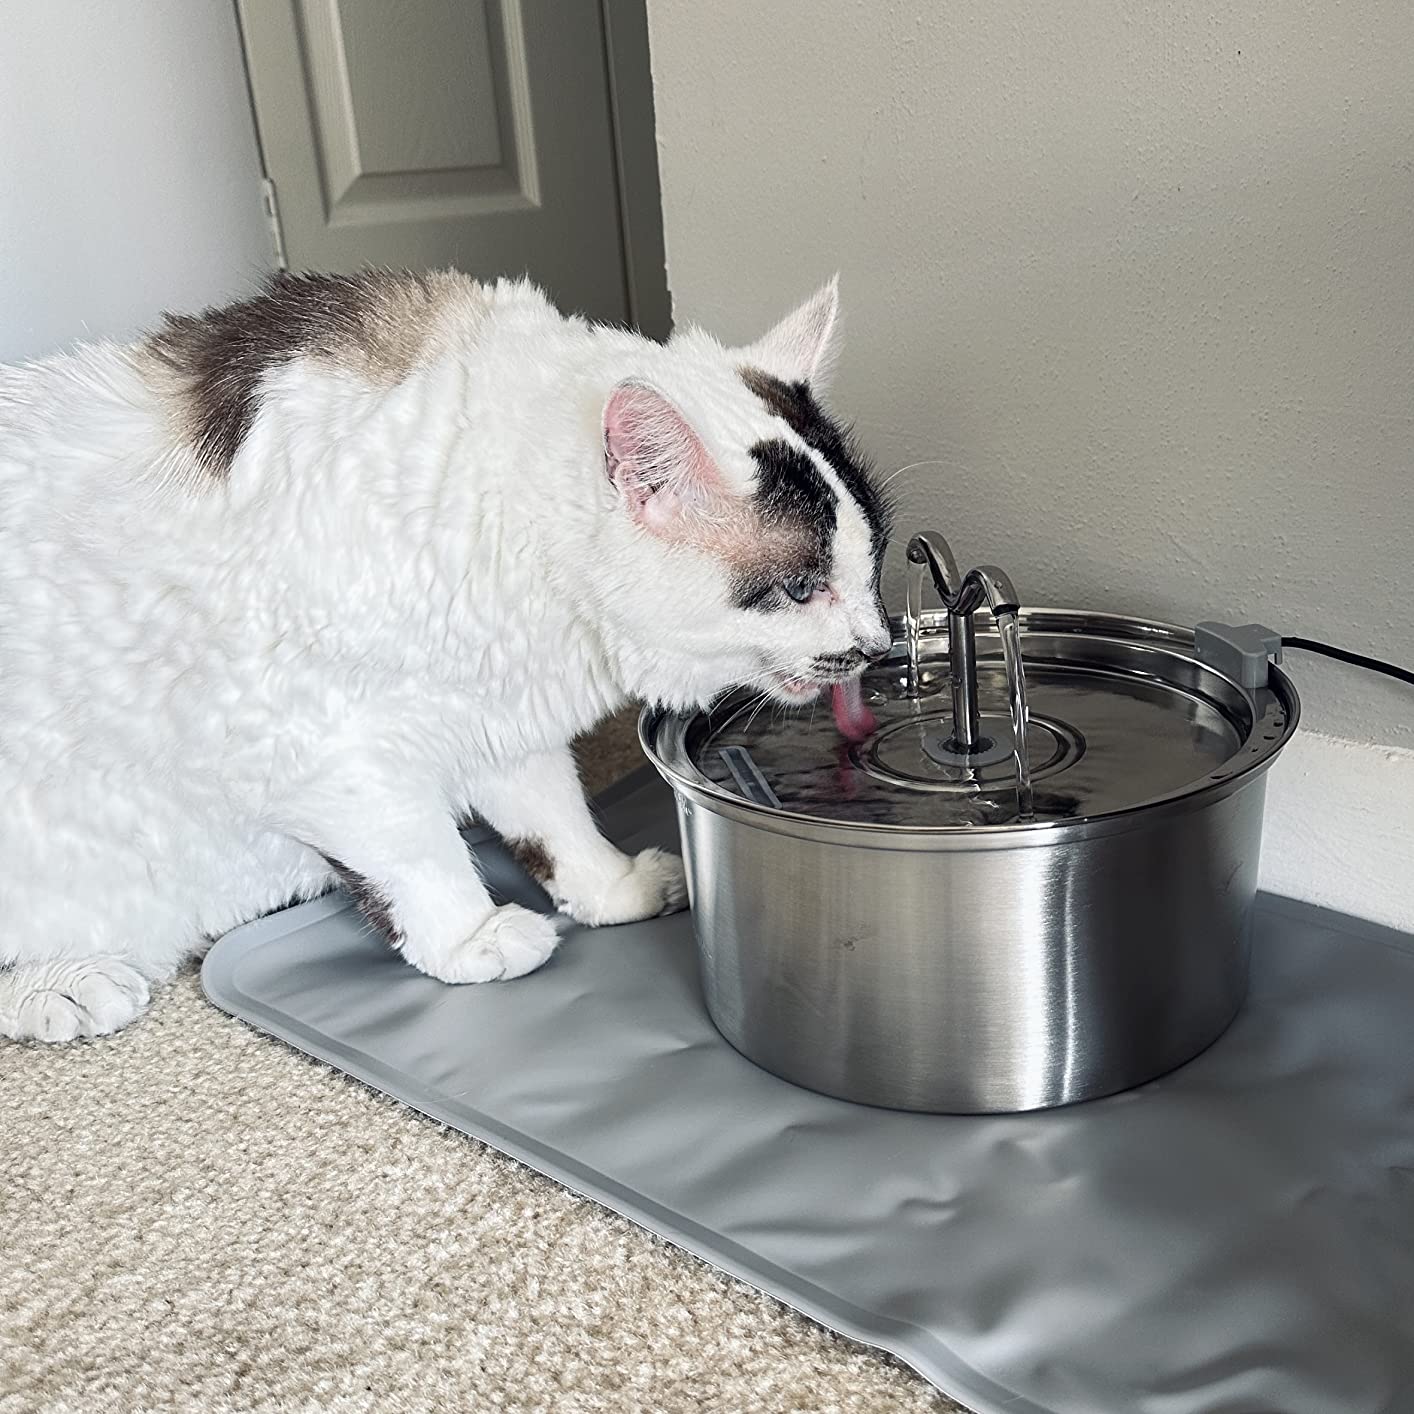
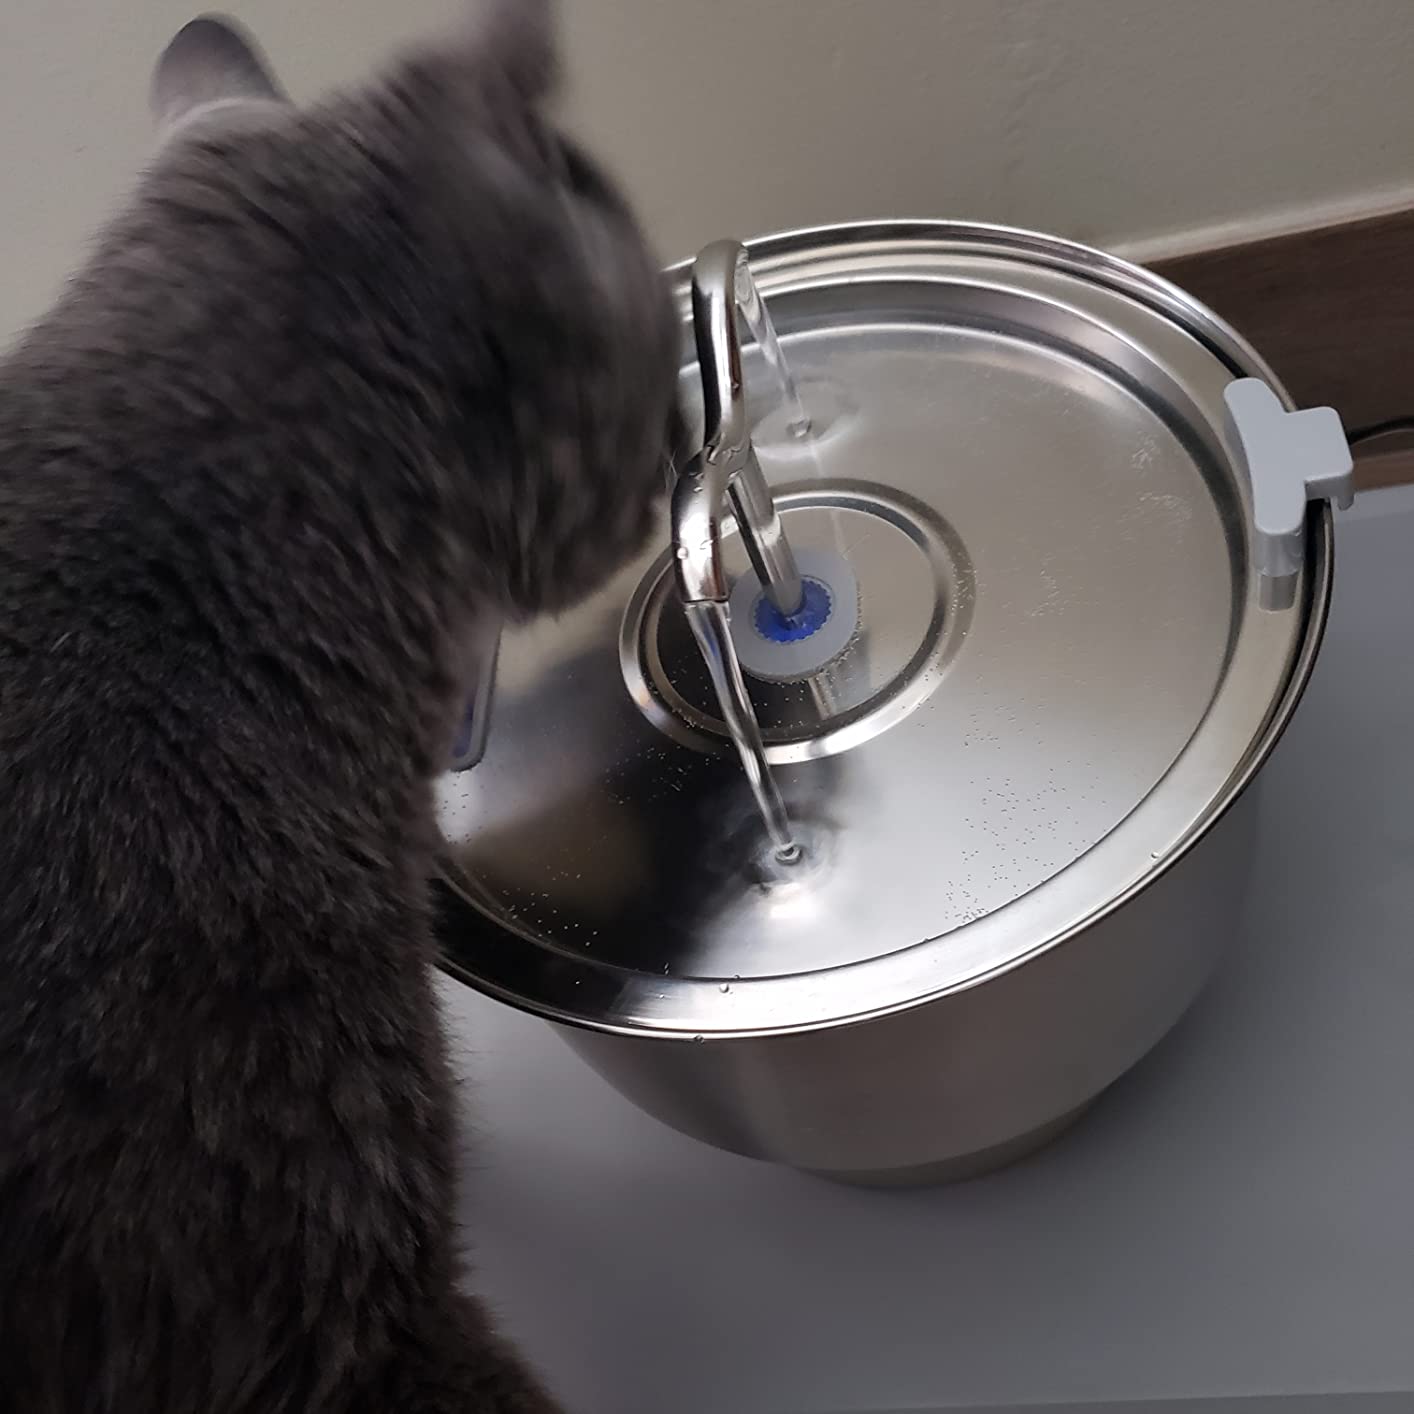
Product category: items_bowl
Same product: yes